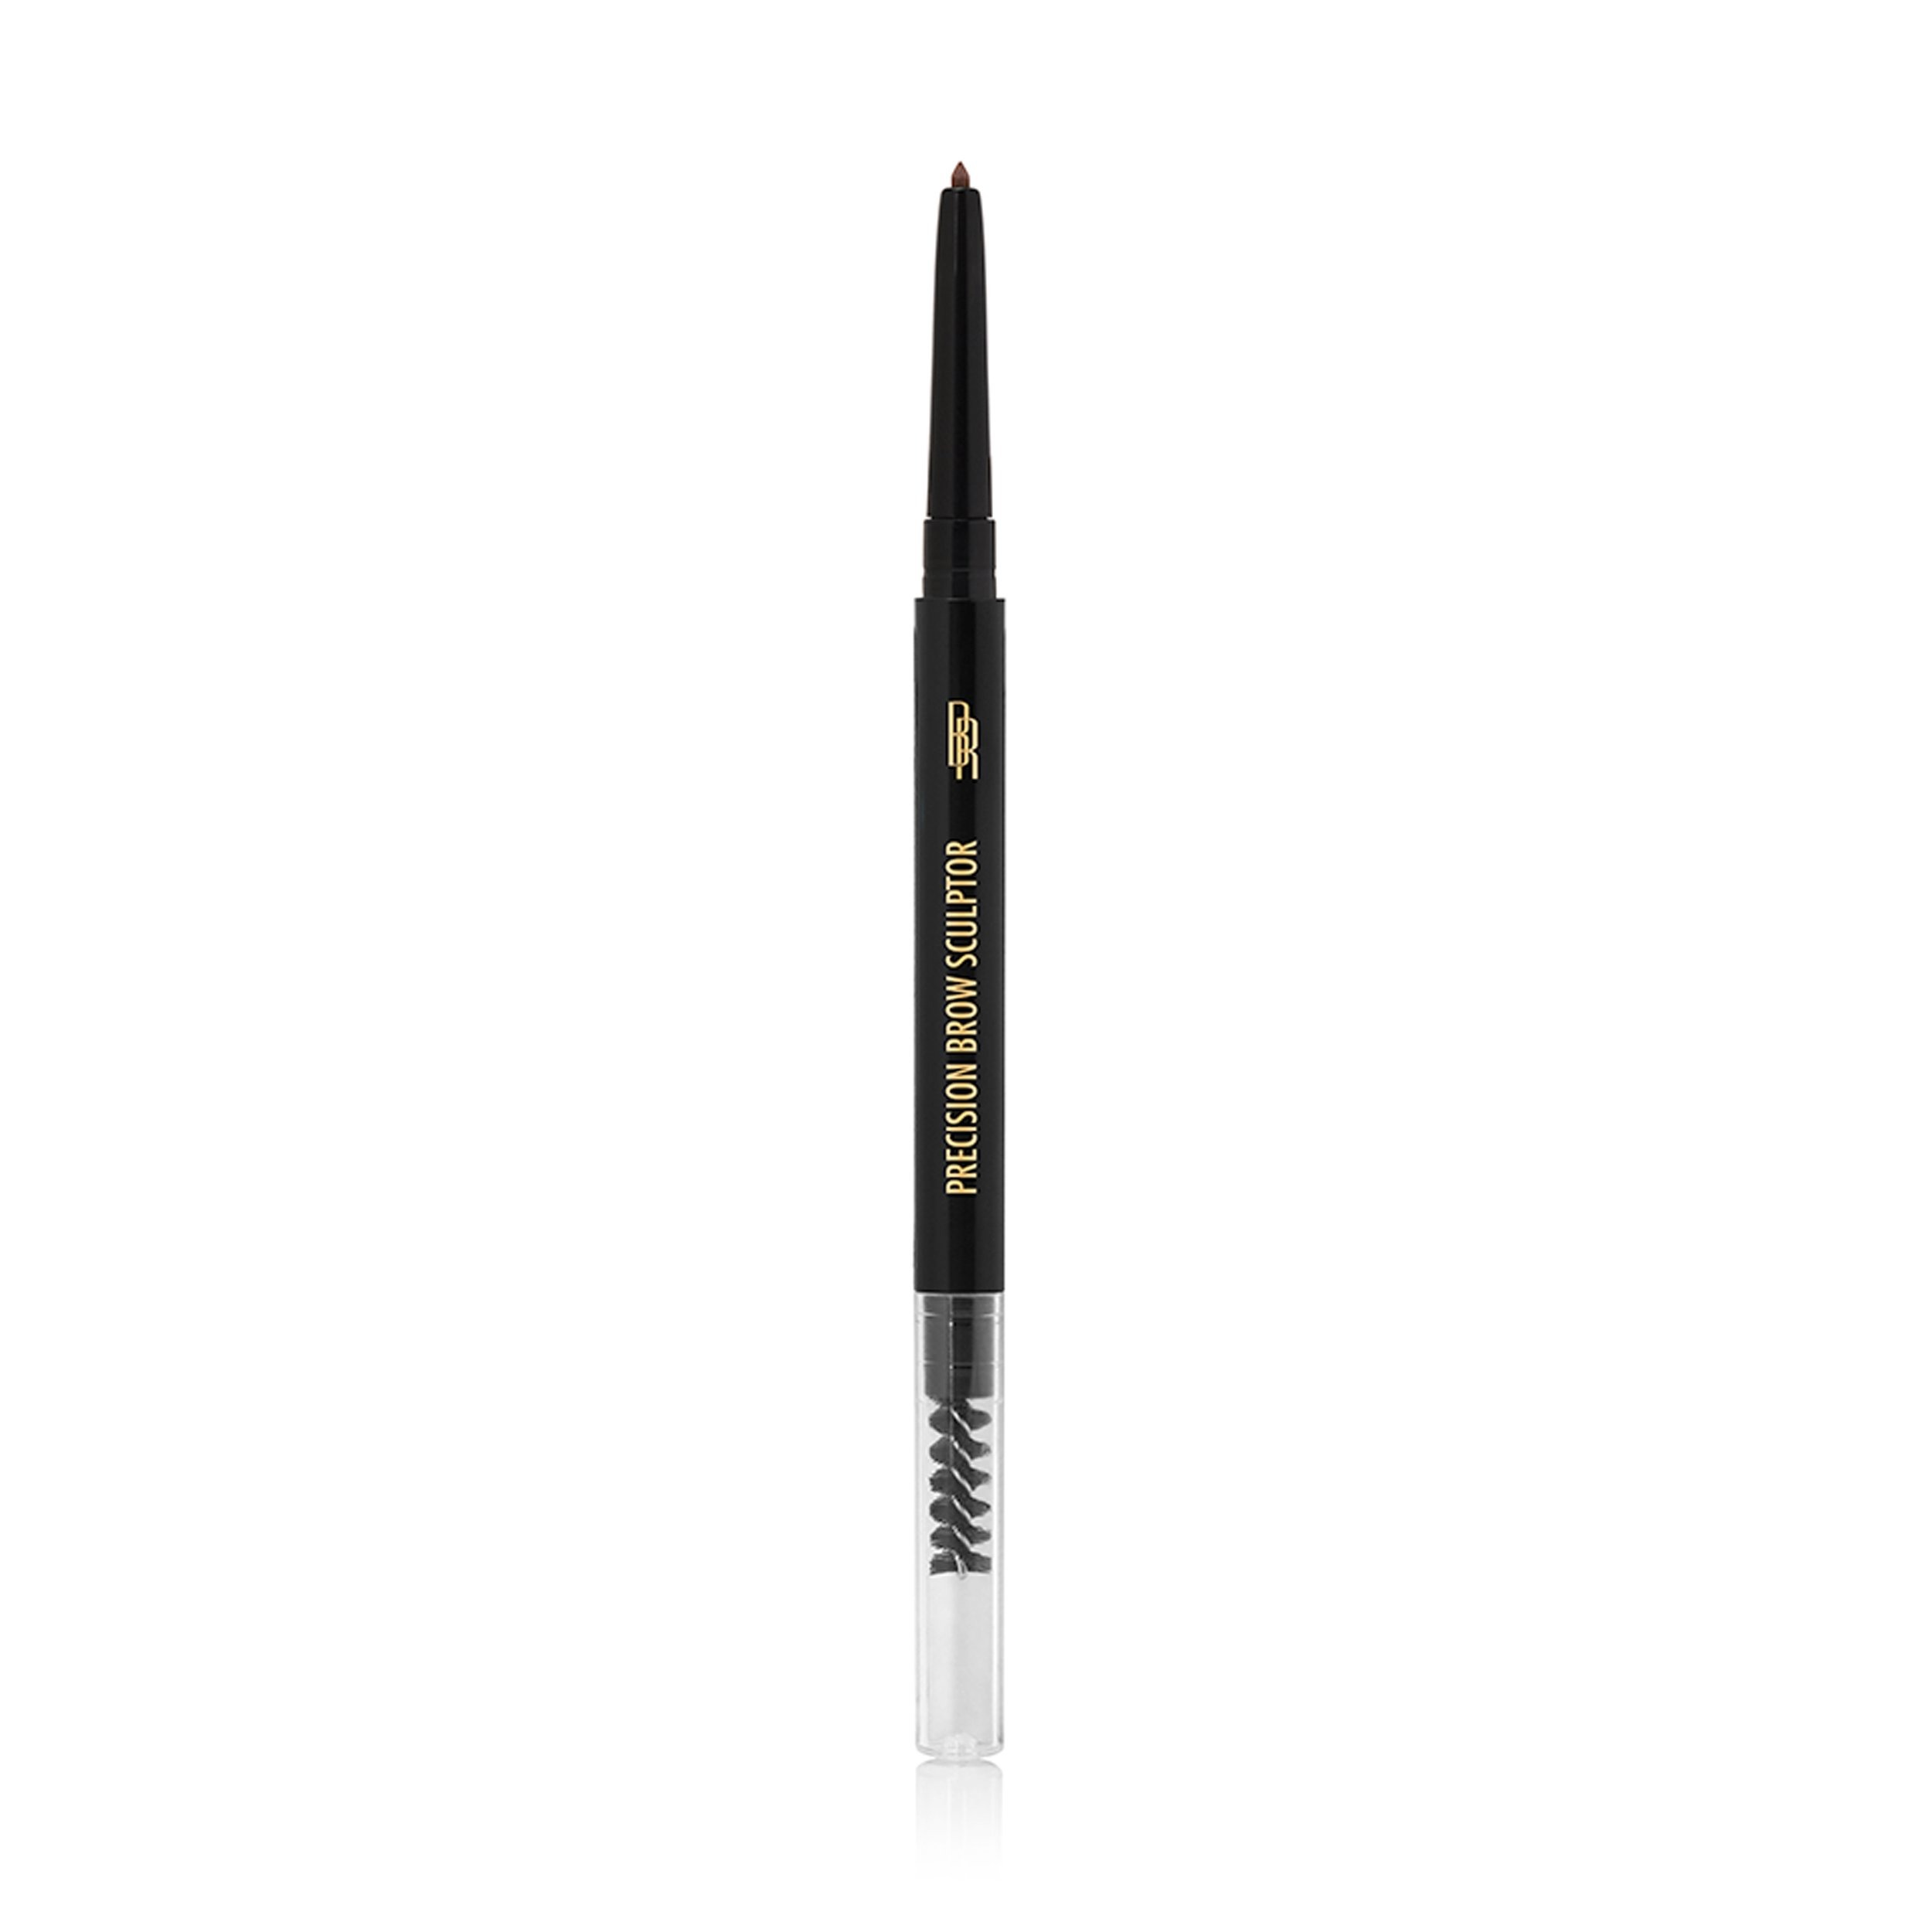
Item Name: Black Radiance Precision Brow Sculptor, Blackish Brown, 0.06 Gram
Bullet Point 1: The fine pencil is perfect to mimic the look of brow hairs
Bullet Point 2: The micro precision brow sculptor is the answer to fresh smudge-resistant, natural-looking brows
Bullet Point 3: Precision micro point, rich pigments, Spoolie blending brush
Value: 0.06
Unit: gram

Price: 7.46